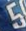
Number: 5